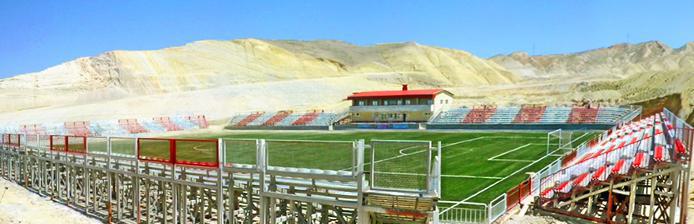
Building: Marzdaran Stadium
Country: Iran
Year built: 2014
Football stadium in Tabriz, Iran Marzdaran Stadium Full name Marzdaran Stadium Location Tabriz , Iran Owner Municipality of Tabriz Capacity 5,000 Surface Artificial Grass Construction Built 2014 Opened May 2014 Tenants Machine Sazi (Training ground and club's academy) Shahrdari Tabriz (Matches of club in second division league) Marzdaran Stadium of Tabriz ( Persian : ورزشگاه مرزداران تبریز ) is a stadium in Tabriz , Iran . It was previously used primarily for football matches and served as the home stadium of Shahrdari Tabriz . Currently it is used as a football academy and training ground for Machine Sazi . The stadium holds 5,000 people and was built in 2014 by the Municipality of Tabriz . See also Sahand Stadium Takhti Stadium (Tabriz) References